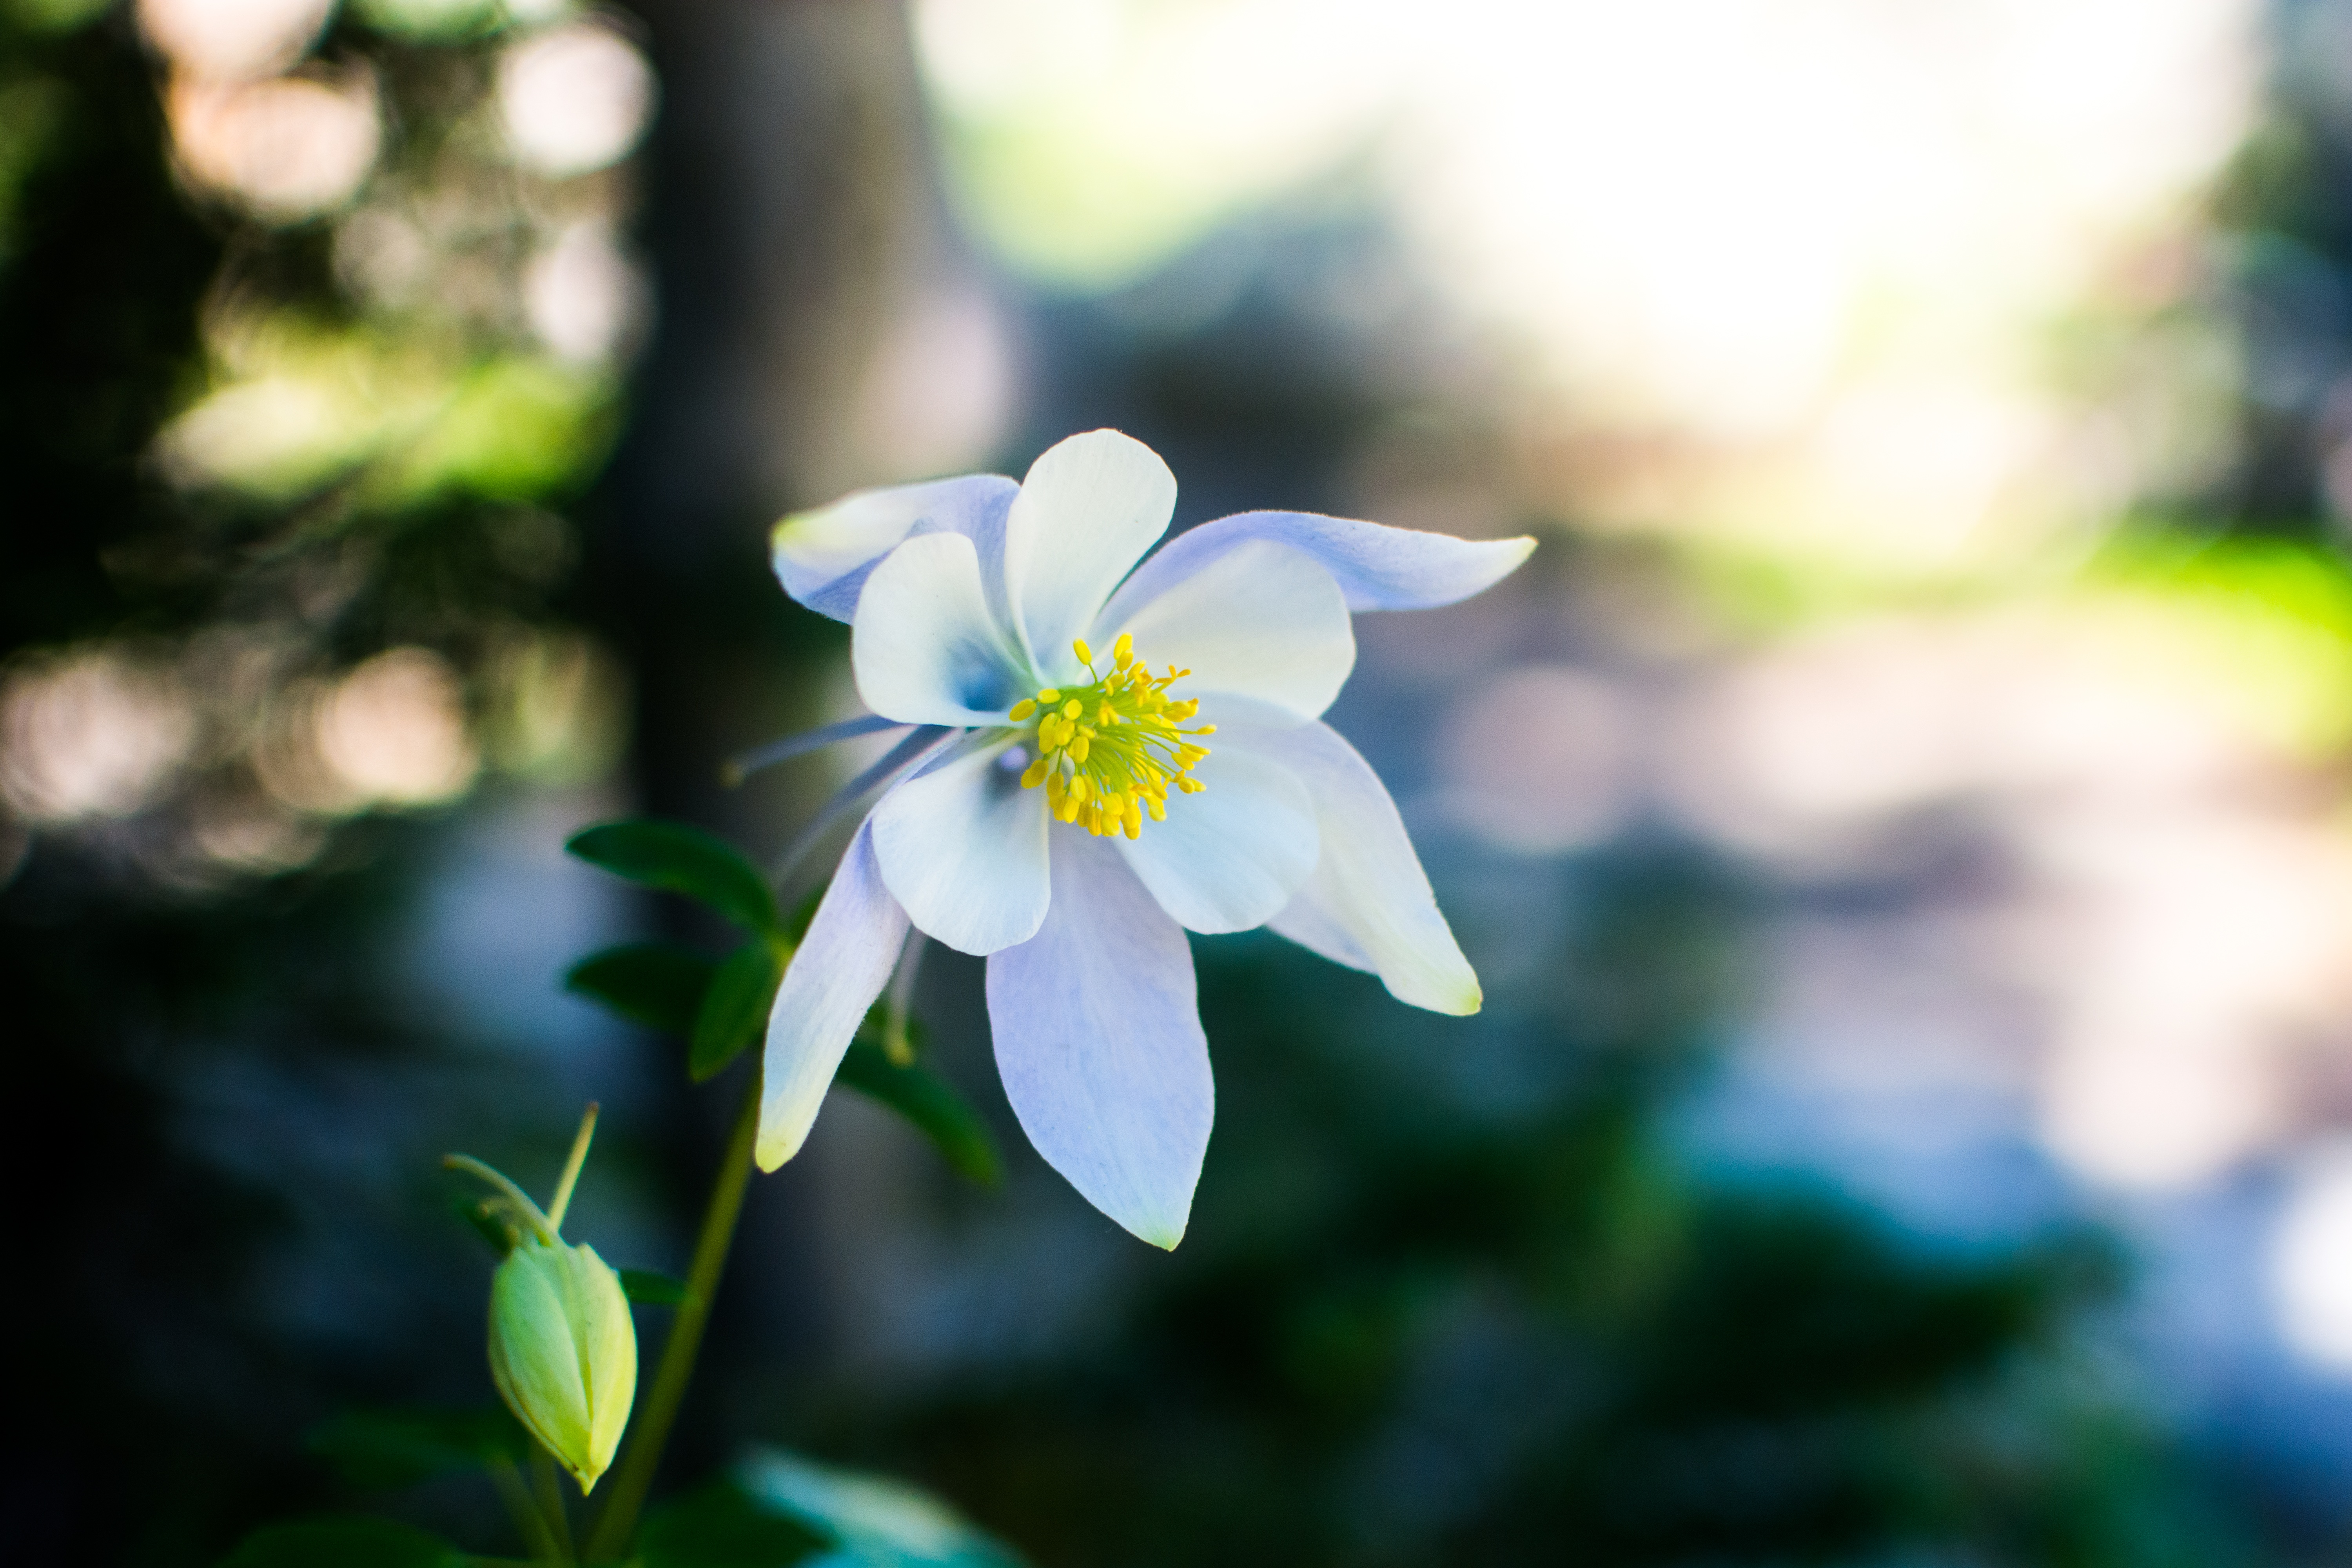
nature, blossom, plant, sunlight, flower, petal, botany, flora, wildflower, close up, macro photography, flowering plant, land plant